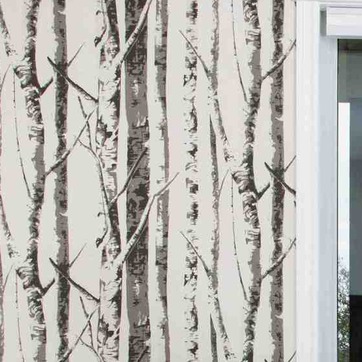
Material: wallpaper